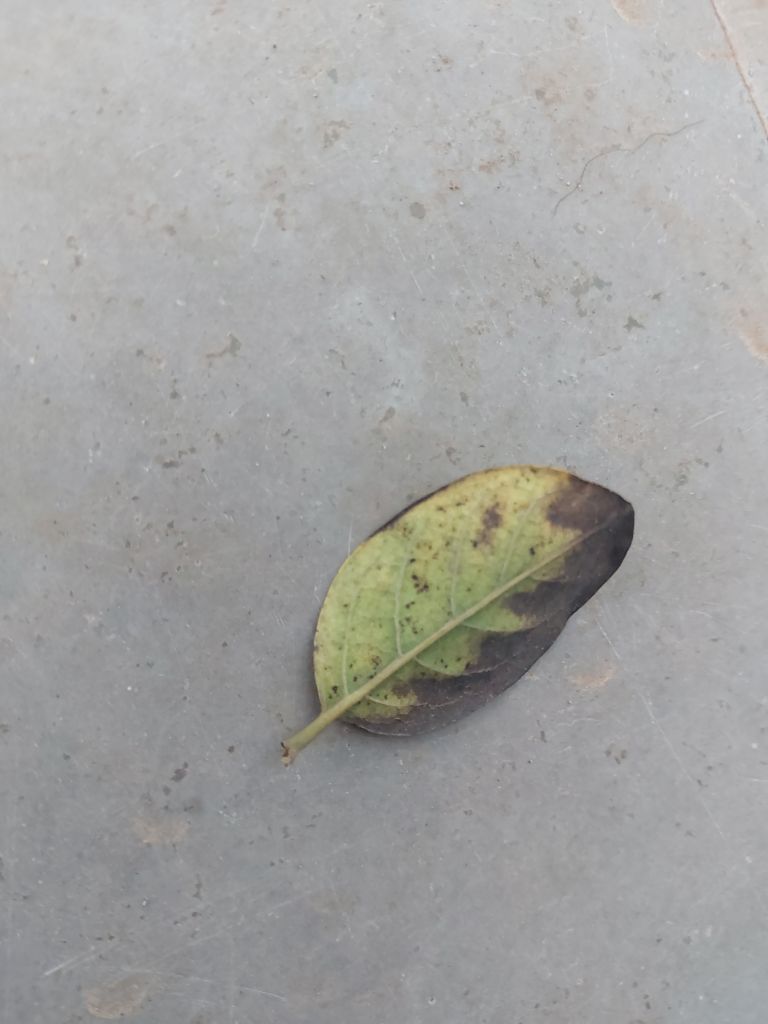
Disease label: Leaf spot on Leaves